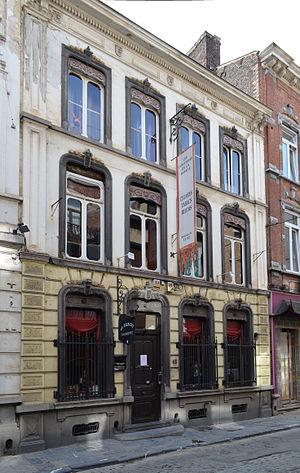
Charleroi (Belgique) - rue Charles Dupret n° 13. Maison natale de Charles Dupret (1818-1909). La façade néo-classique enduite fut aménagée par Auguste Cador, architecte, en 1863.
Charles, Auguste, Dupret est un docteur en médecine et un homme politique belge, membre du Parti libéral.